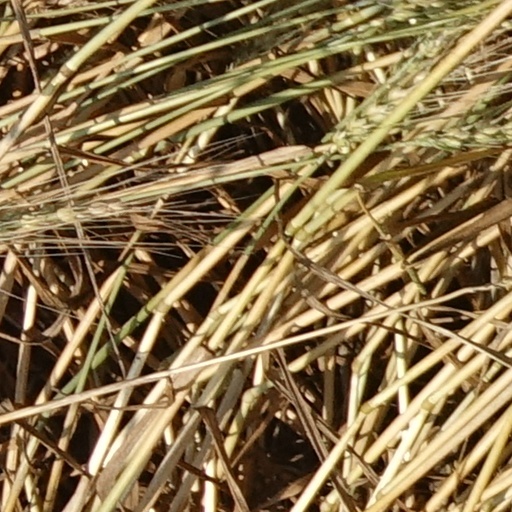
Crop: wheat